Education in Prizren

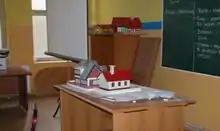
A practice work made by one of the technical school "11 Marsi" students.

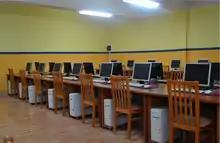
The computer cabinet of the 11 Marsi school.

The technical high school, "11 Marsi" in Prizren, was founded in 1967. The first course that was taught there was construction. Classes were in Albanian until 1991. Due to war during the 90s, the school was held in private houses. Only after the end of the war could the students return to their regular school. The school has a total of 2210 students; ethnically 1357 (89,27%) are Albanian, 95 (6,25%) Bosnian, 52 (3,42%) Turks, 12 (0,79%) Romani, and four (0,27%) Ashkali. Lectures are held in three languages: 1397 students in Albanian, 77 students in Bosnian, and 46 in Turkish. The school teaches in a variety of fields: